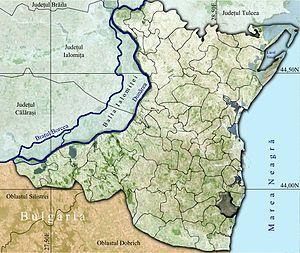
23 August est une commune de Roumanie, dans le județ de Constanța.